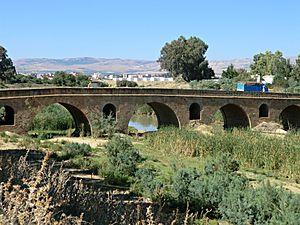
Pont sur la Medjerda, Medjez el-Bab This is a photo of the protected monument identified by the ID 31-109 in Tunisia.